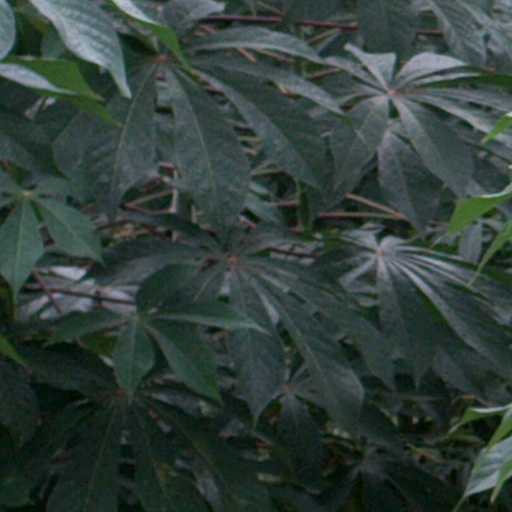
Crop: cassava